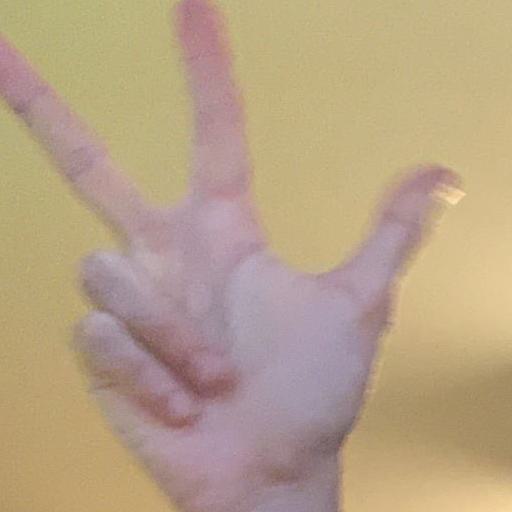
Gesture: three2